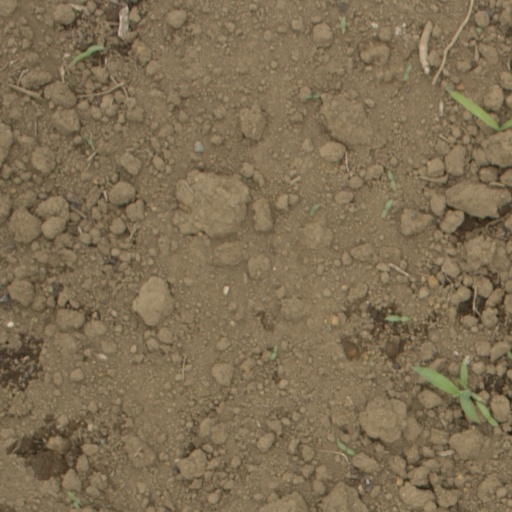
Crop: Jerusalem artichoke